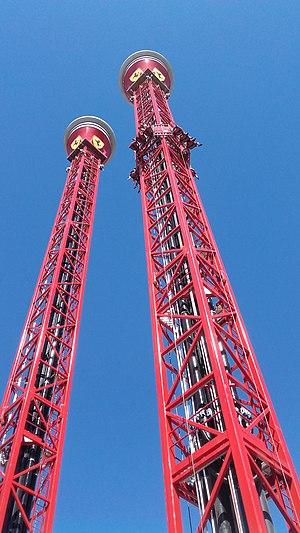
thrill towers
Dragon Park ouvert le 25 janvier
Ferrari Land est un parc à thèmes espagnol situé au sud-ouest de Barcelone sur la commune de Salou, dans la province de Tarragone, sur la Costa Daurada. Il ouvre ses portes le 7 avril 2017. Il fait partie du complexe de loisirs PortAventura World.